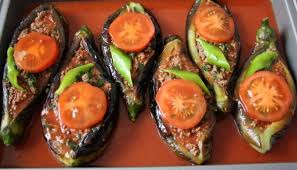
Yemek: karniyarik